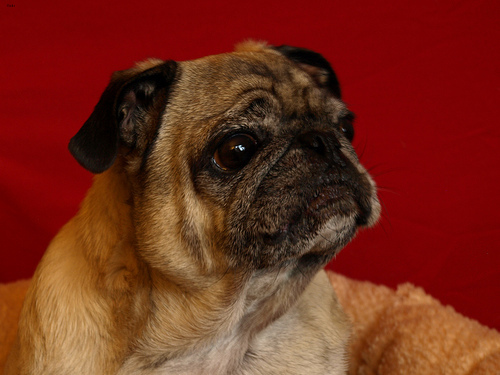
Animal: dog
Breed: pug